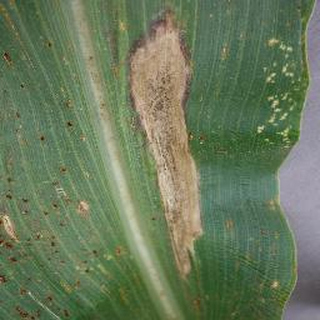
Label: corn_northern_leaf_blight